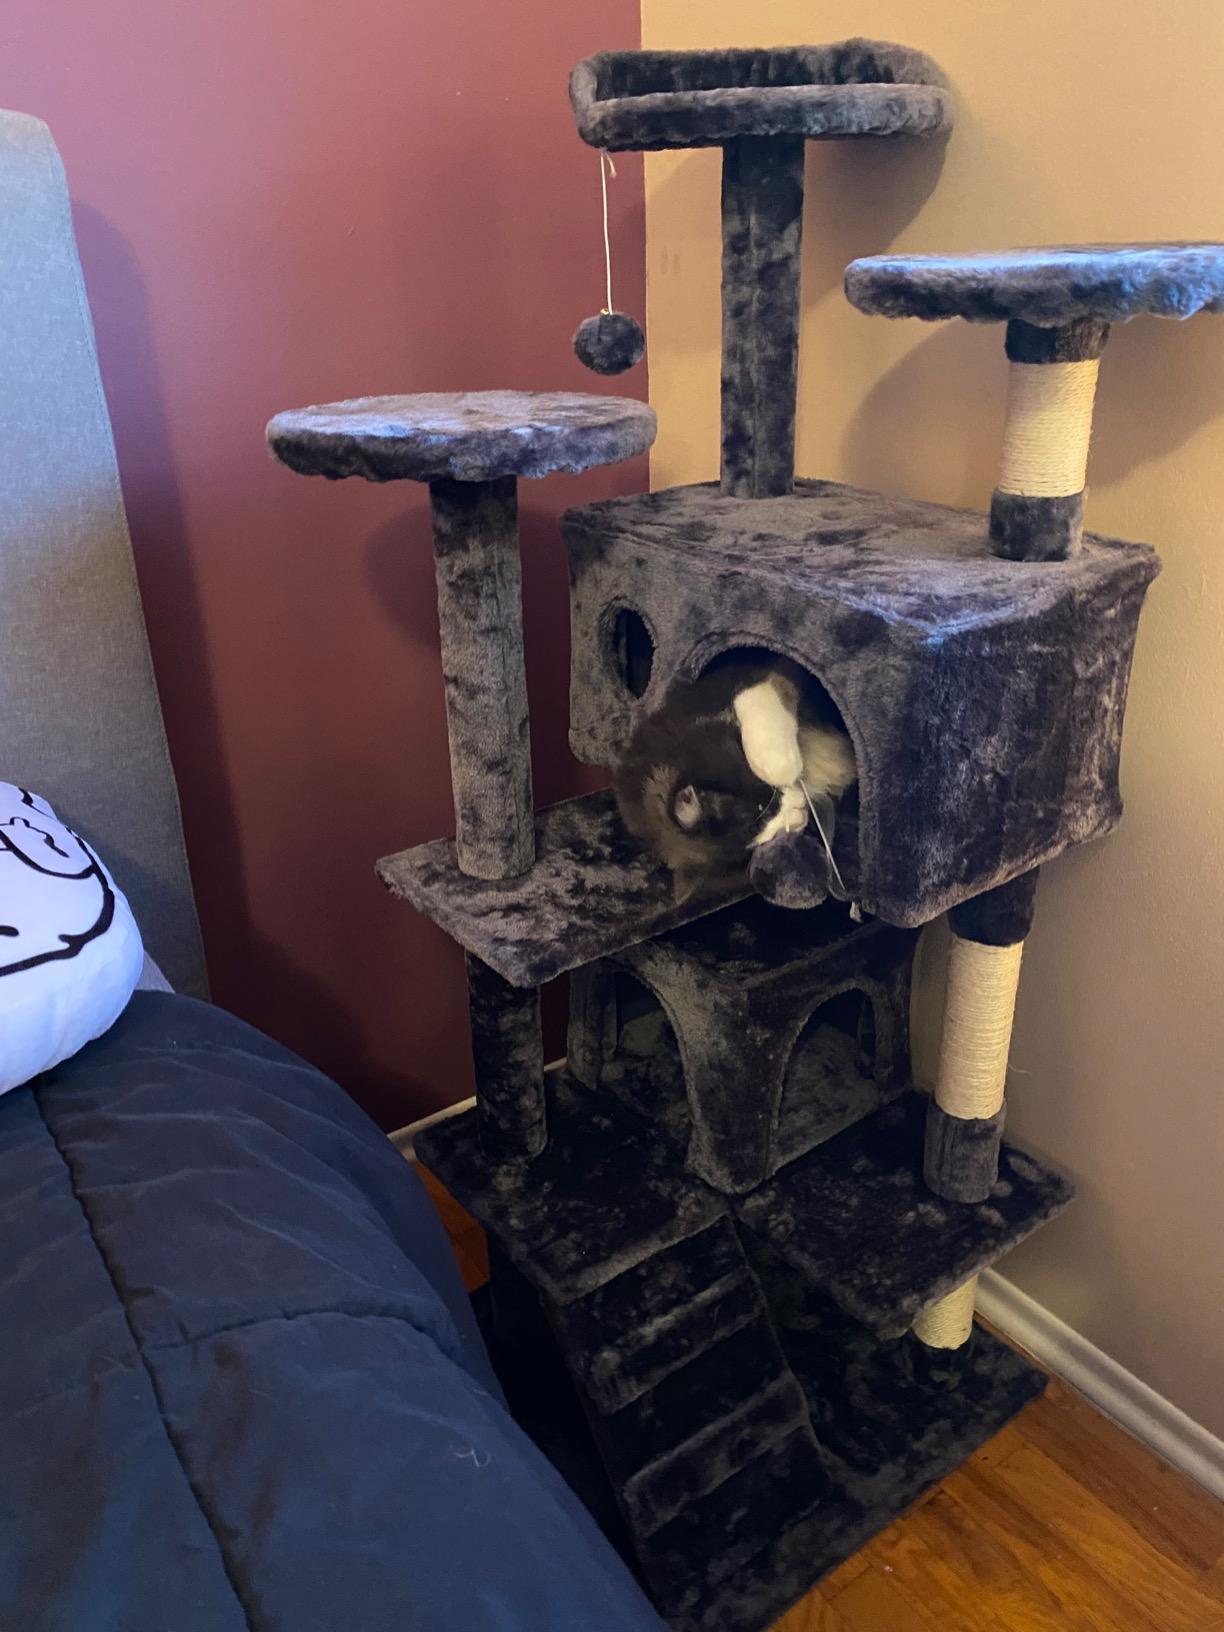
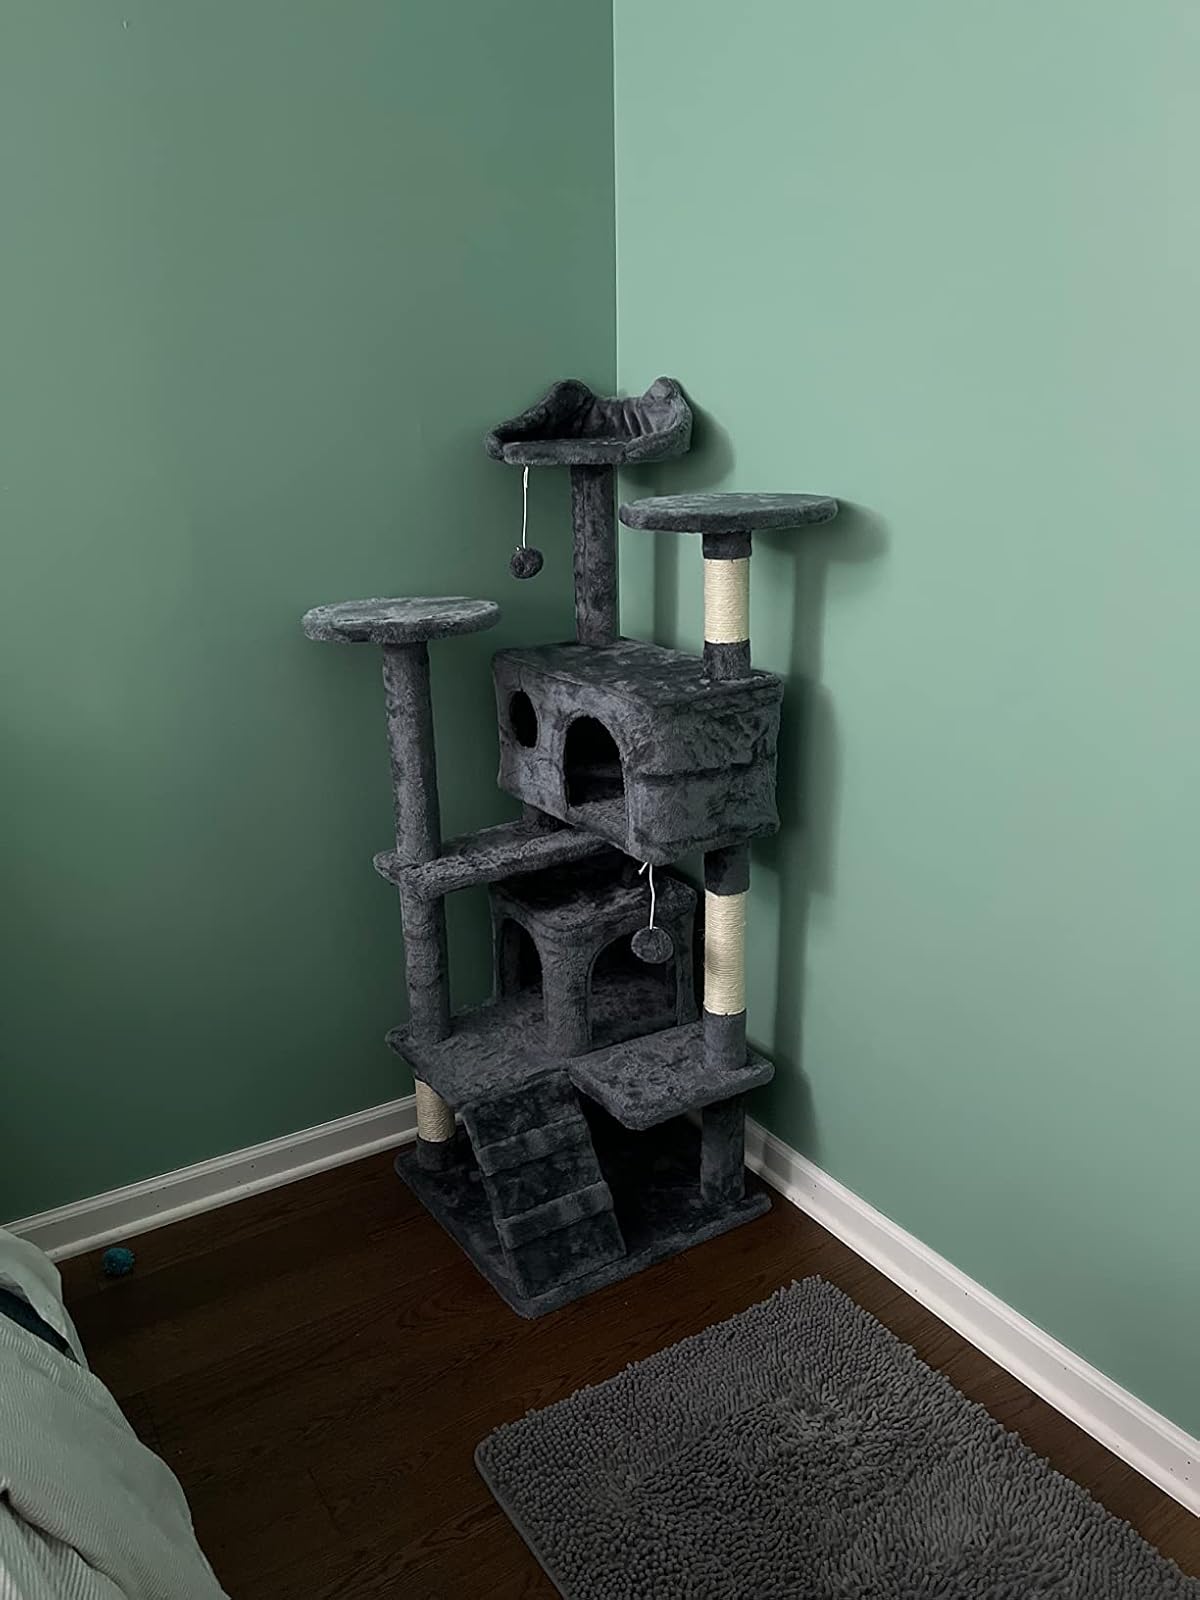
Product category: items_cat tree
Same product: yes